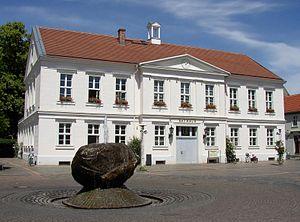
Pritzwalk est une petite ville du nord-ouest du Brandebourg dans l'arrondissement de Prignitz. Elle comptait 11 924 habitants au 31 décembre 2018.